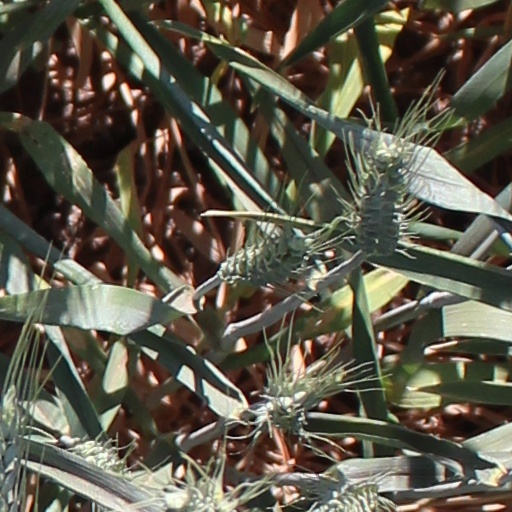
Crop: wheat